Ashgabat International Airport

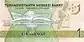
1 manat (2017)

The cargo terminal at Ashgabat International Airport, spanning 17,174 m², can handle up to 200 tons of cargo annually. It has export and import zones, cold storage, specialized rooms for animals and plants, and a medical room. Equipped with an automated Elevating Transfer Vehicles (ETV) system, it supports efficient cargo handling, including loading and unloading. Storage areas are available for perishable goods, valuable items, and dangerous goods. The terminal includes 4 loading docks in the import section and 4 in the export section, as well as a distribution center for Turkmenistan's national postal service Turkmenpochta.